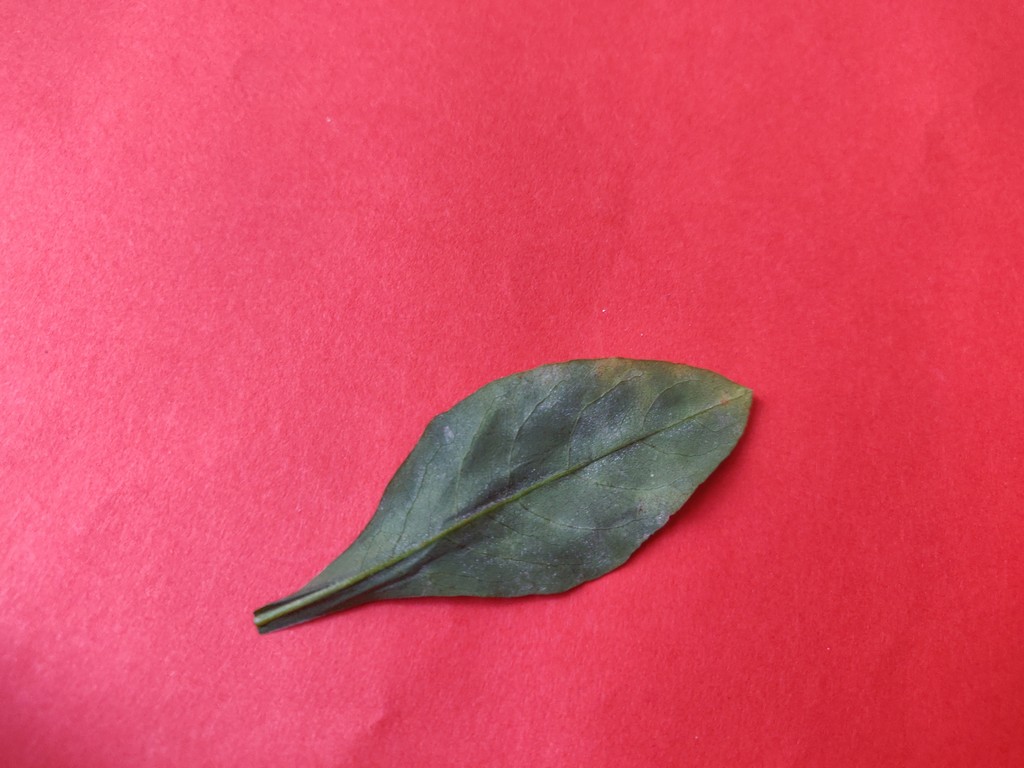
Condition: Unhealthy
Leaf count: single
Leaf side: back